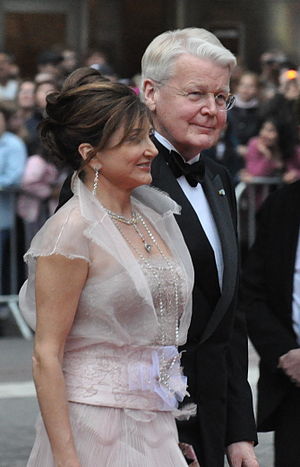
Dorrit Moussaieff
Dorrit Moussaieff
Dorrit Moussaieff er den islandske præsident Ólafur Ragnar Grímssons anden og nuværende kone samt juveldesigner og forretningskvinde.